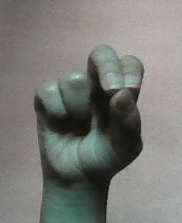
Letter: gaaf